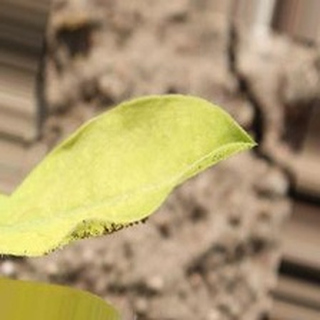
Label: groundnut_nutrition_deficiency